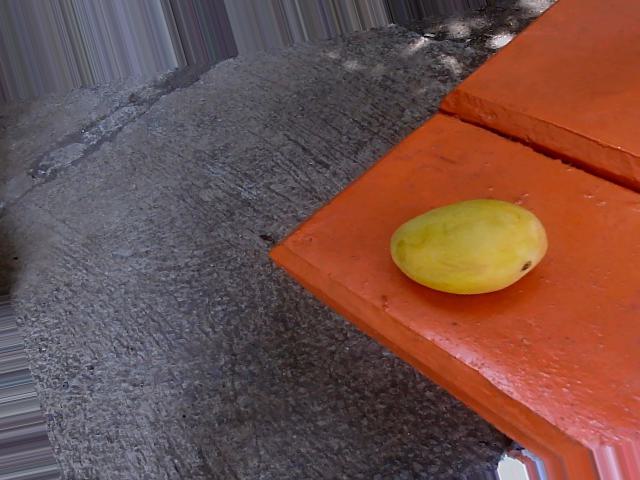
Label: Ripe_Mango